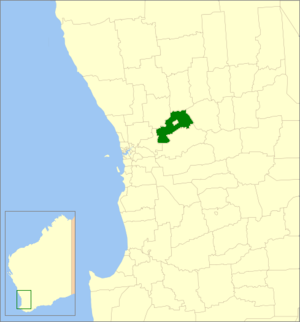
"Le Comté de Northam est une zone d'administration locale au sud-est de l'Australie-Occidentale en Australie. Le comté est situé un peu au nord-est de l'agglomération de Perth, la capitale de l'État. Il résulte de la fusion, le 1ᵉʳ juillet 2007, de la ""ville de Northam"" avec l'ancien comté de Northam.